Niwelehu

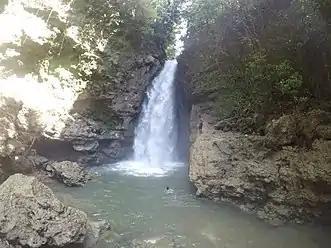
A view of Tona Waterfall

Wairera waterfall: 15-meter waterfall reached by walking through the river, small villages and the forest; it also has caves.